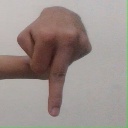
अक्षर: प